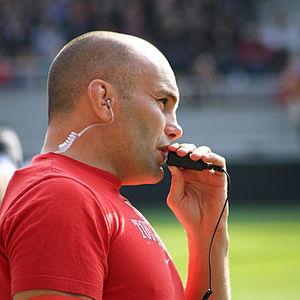
Yannick Bru, né le 22 mai 1973 à Auch, est un joueur et entraîneur de rugby à XV français. Il a joué en équipe de France et évoluait au poste de talonneur, puis devient entraîneur en 2007.